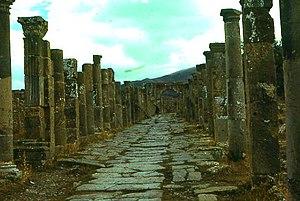
Djemila